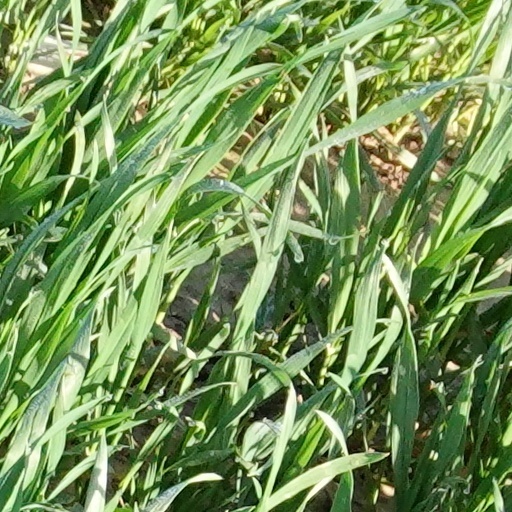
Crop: wheat